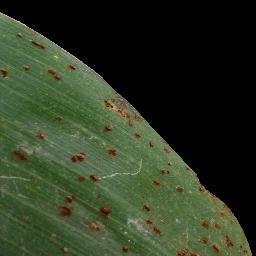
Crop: corn
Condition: (maize)_common_rust